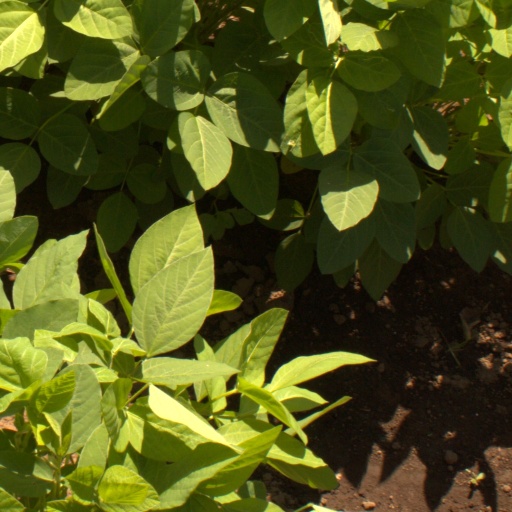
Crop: soybean